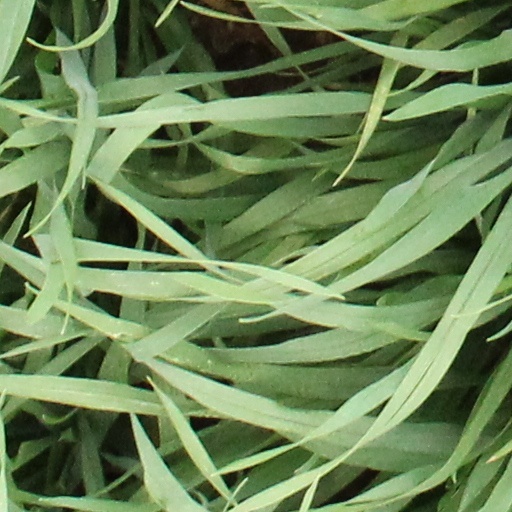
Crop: wheat